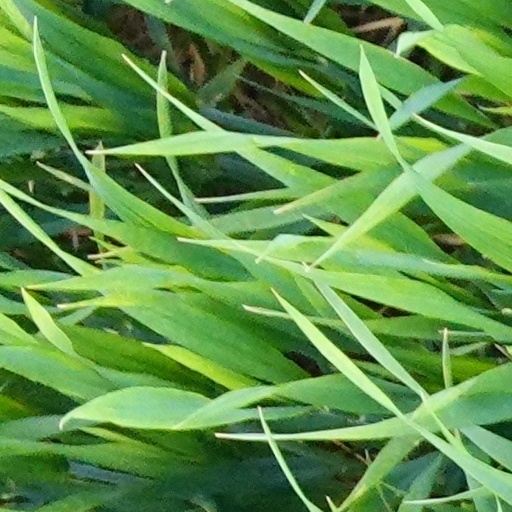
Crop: wheat